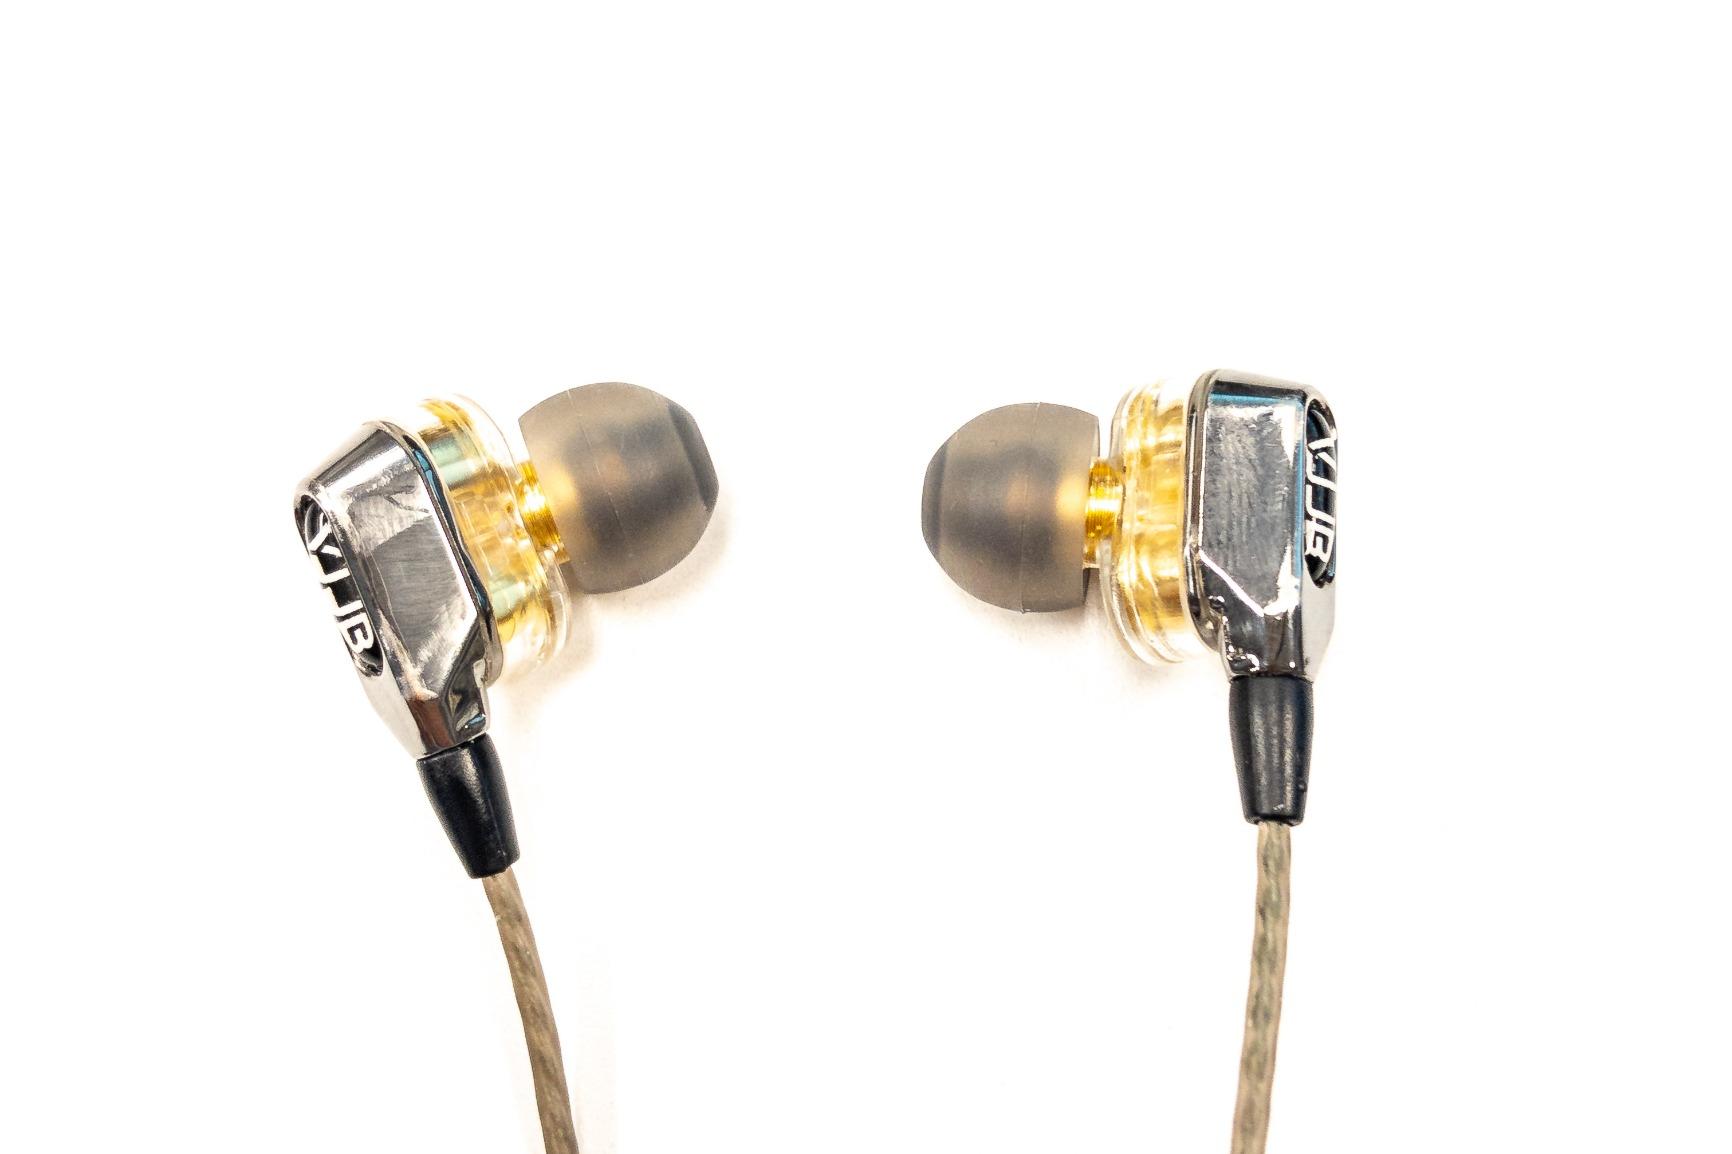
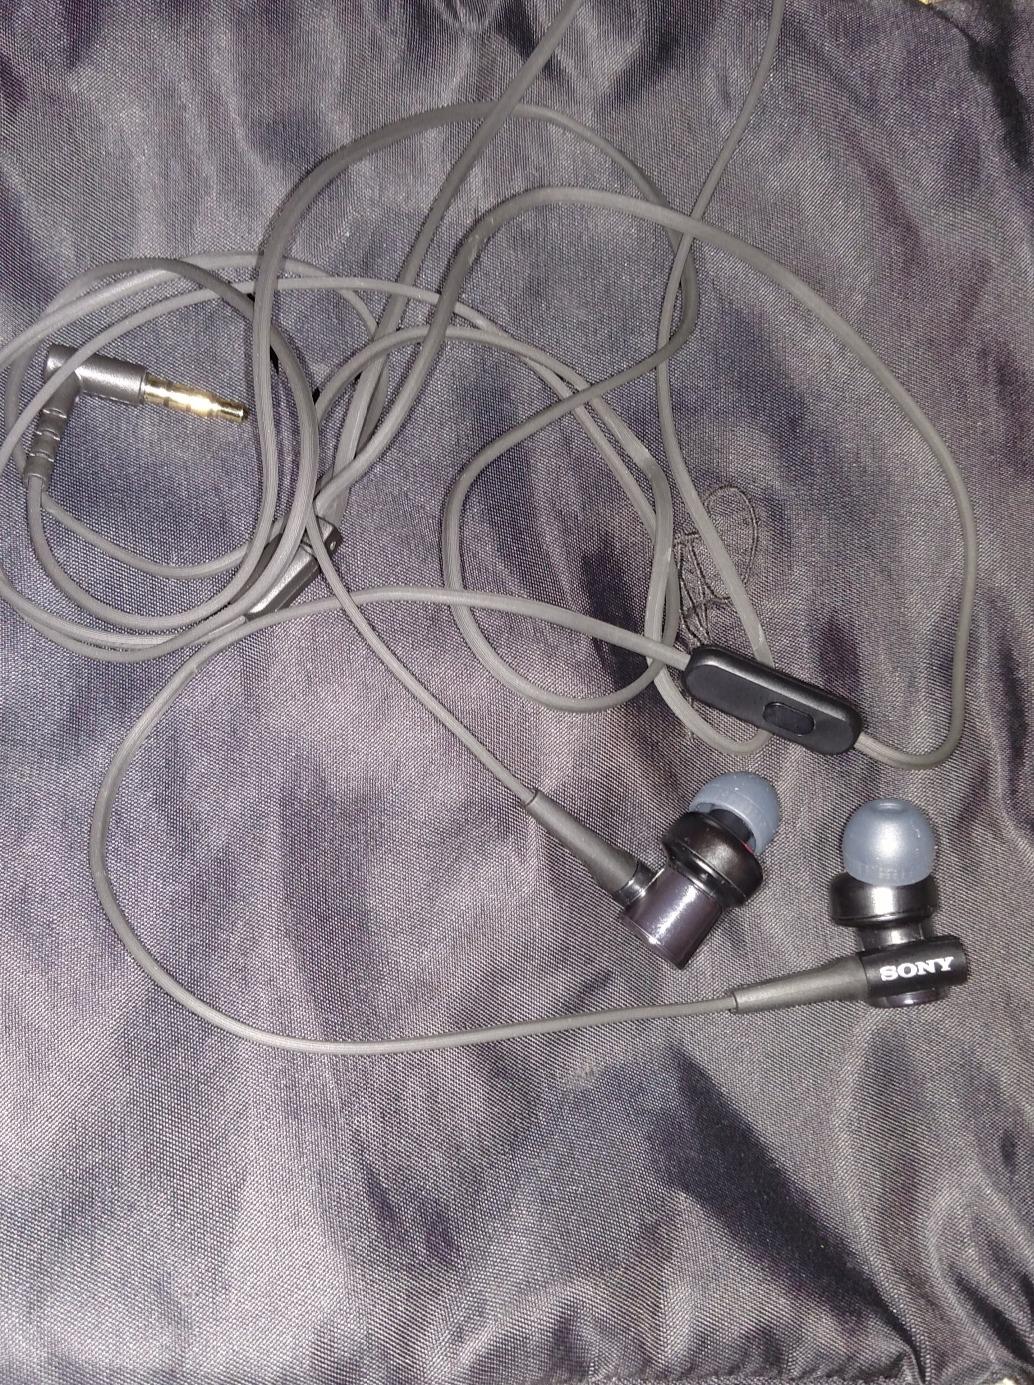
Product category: headphones
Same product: no